DBAG Class 641

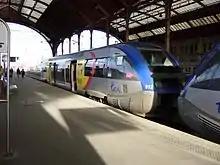
SNCF X 73900 at Strasbourg-Ville station working on the "Europabahn" to Offenburg

Other vehicles of the "Alstom Coradia A TER" family were delivered from Reichshoffen to the French SNCF and the Luxembourg CFL. These vehicles are classified by the SNCF as ATER 73500. For cross-border traffic between Germany and France a further 19 were procured as ATER 73900, of which two (73914 and 73915) were paid for by Saarland and painted traffic red. As recently as 2018 new routes were assigned to the vehicles.